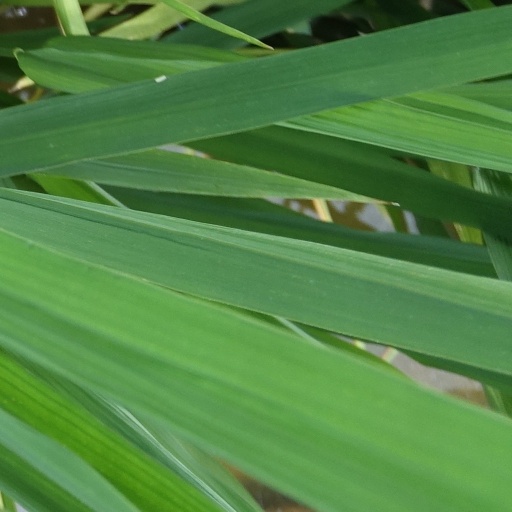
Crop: rice